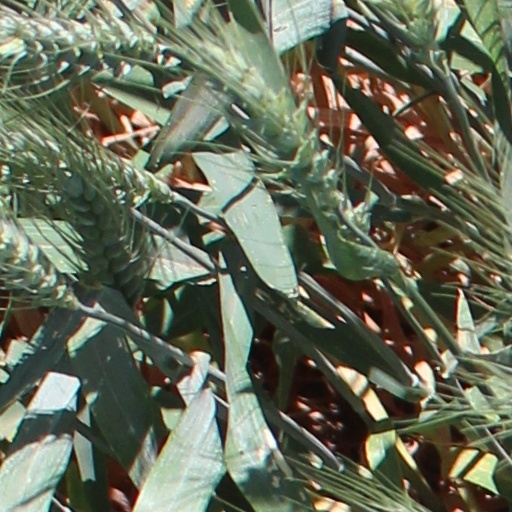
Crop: wheat